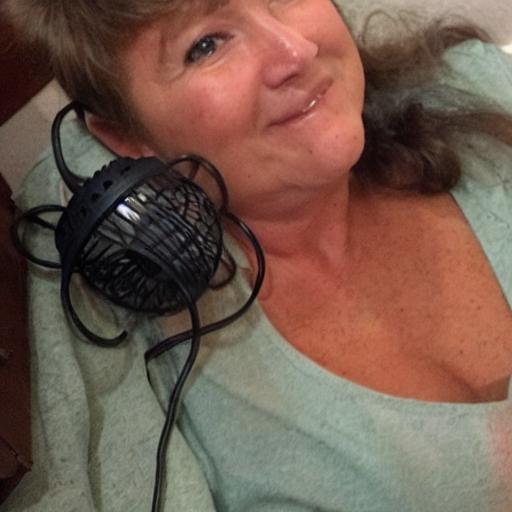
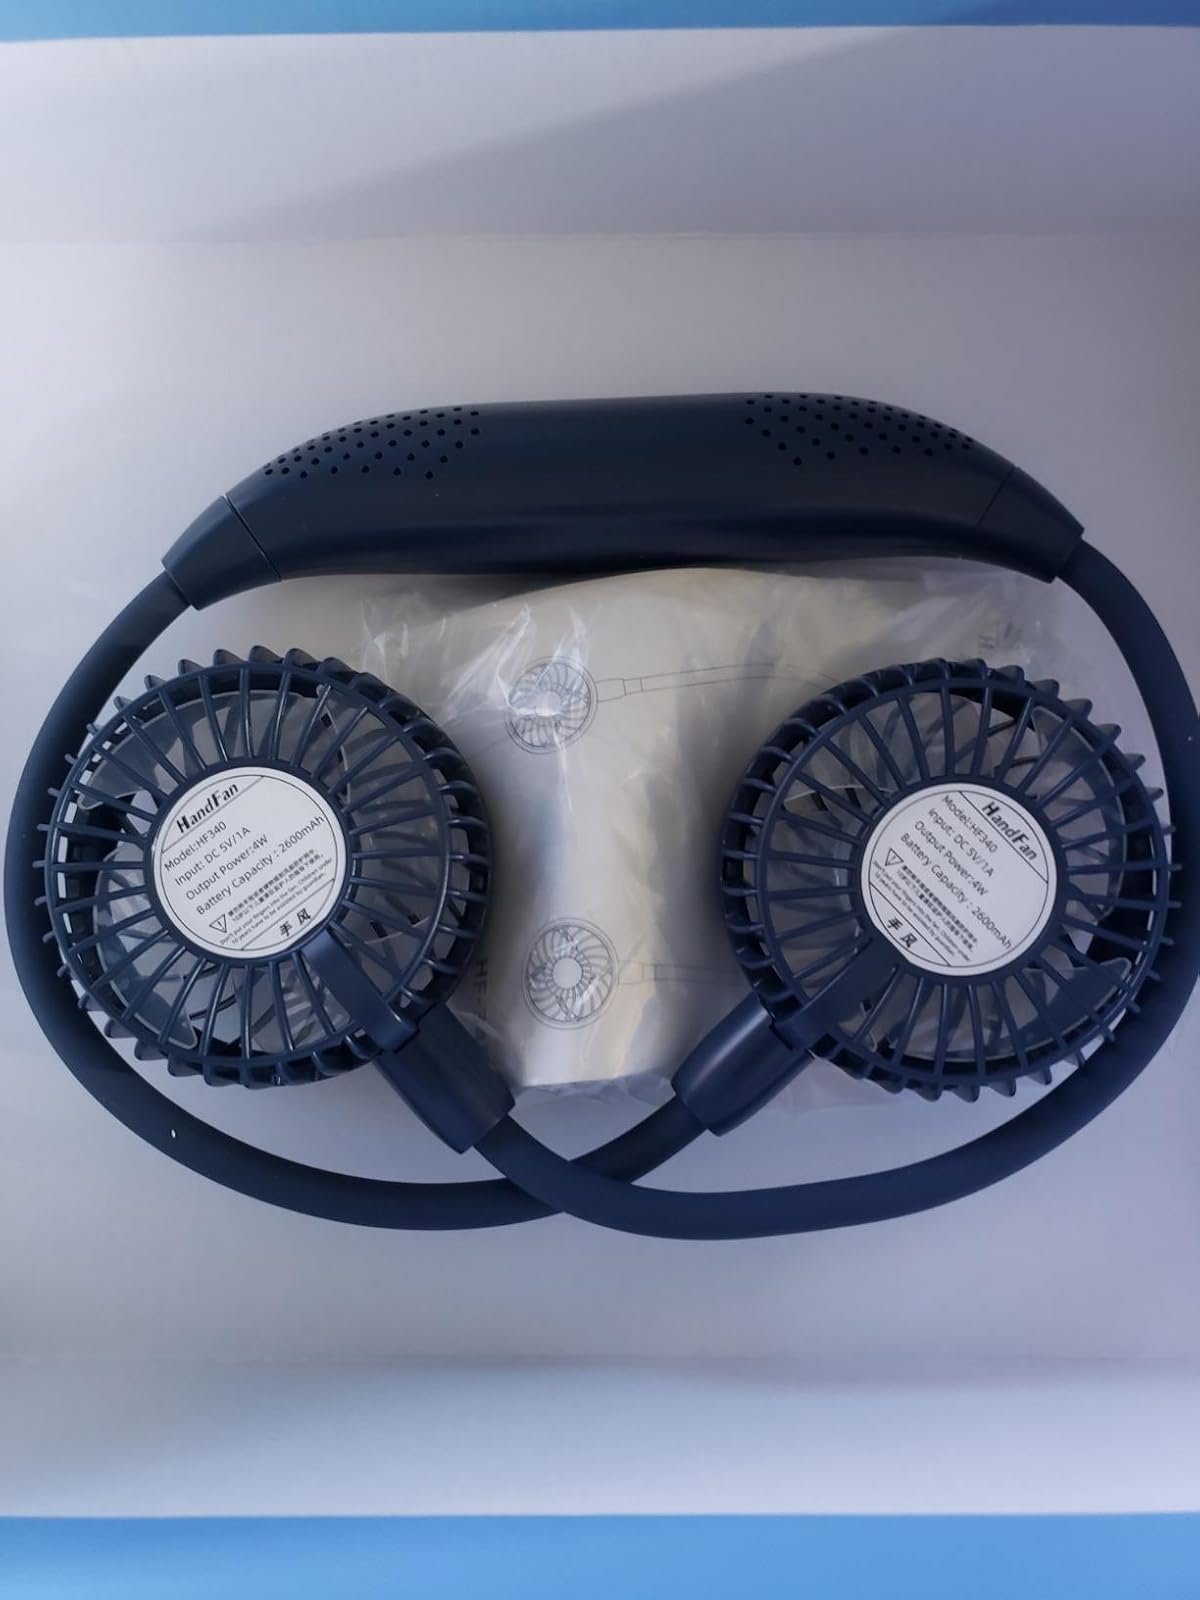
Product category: fan
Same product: no